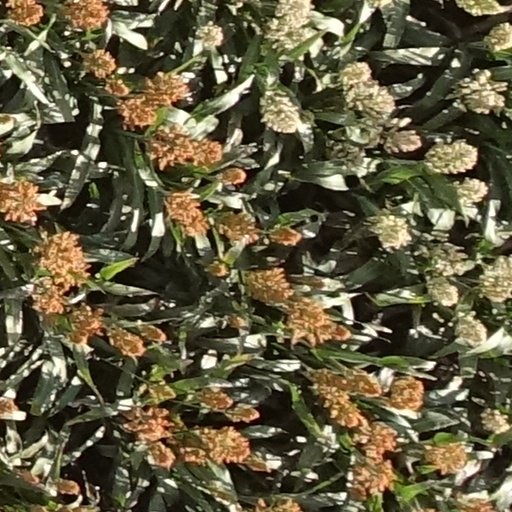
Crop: sorghum